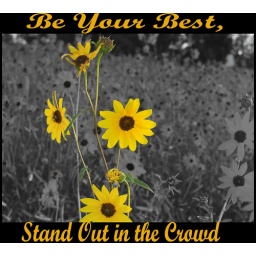
Taken along the side of the road during our cross country trip on the motorcycle..this was either in Colorado or Utah.